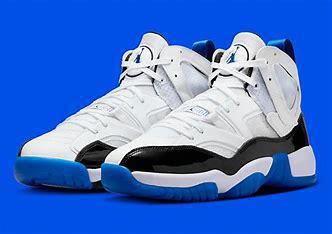
Brand: Jordan
Model: Jumpman Two Trey